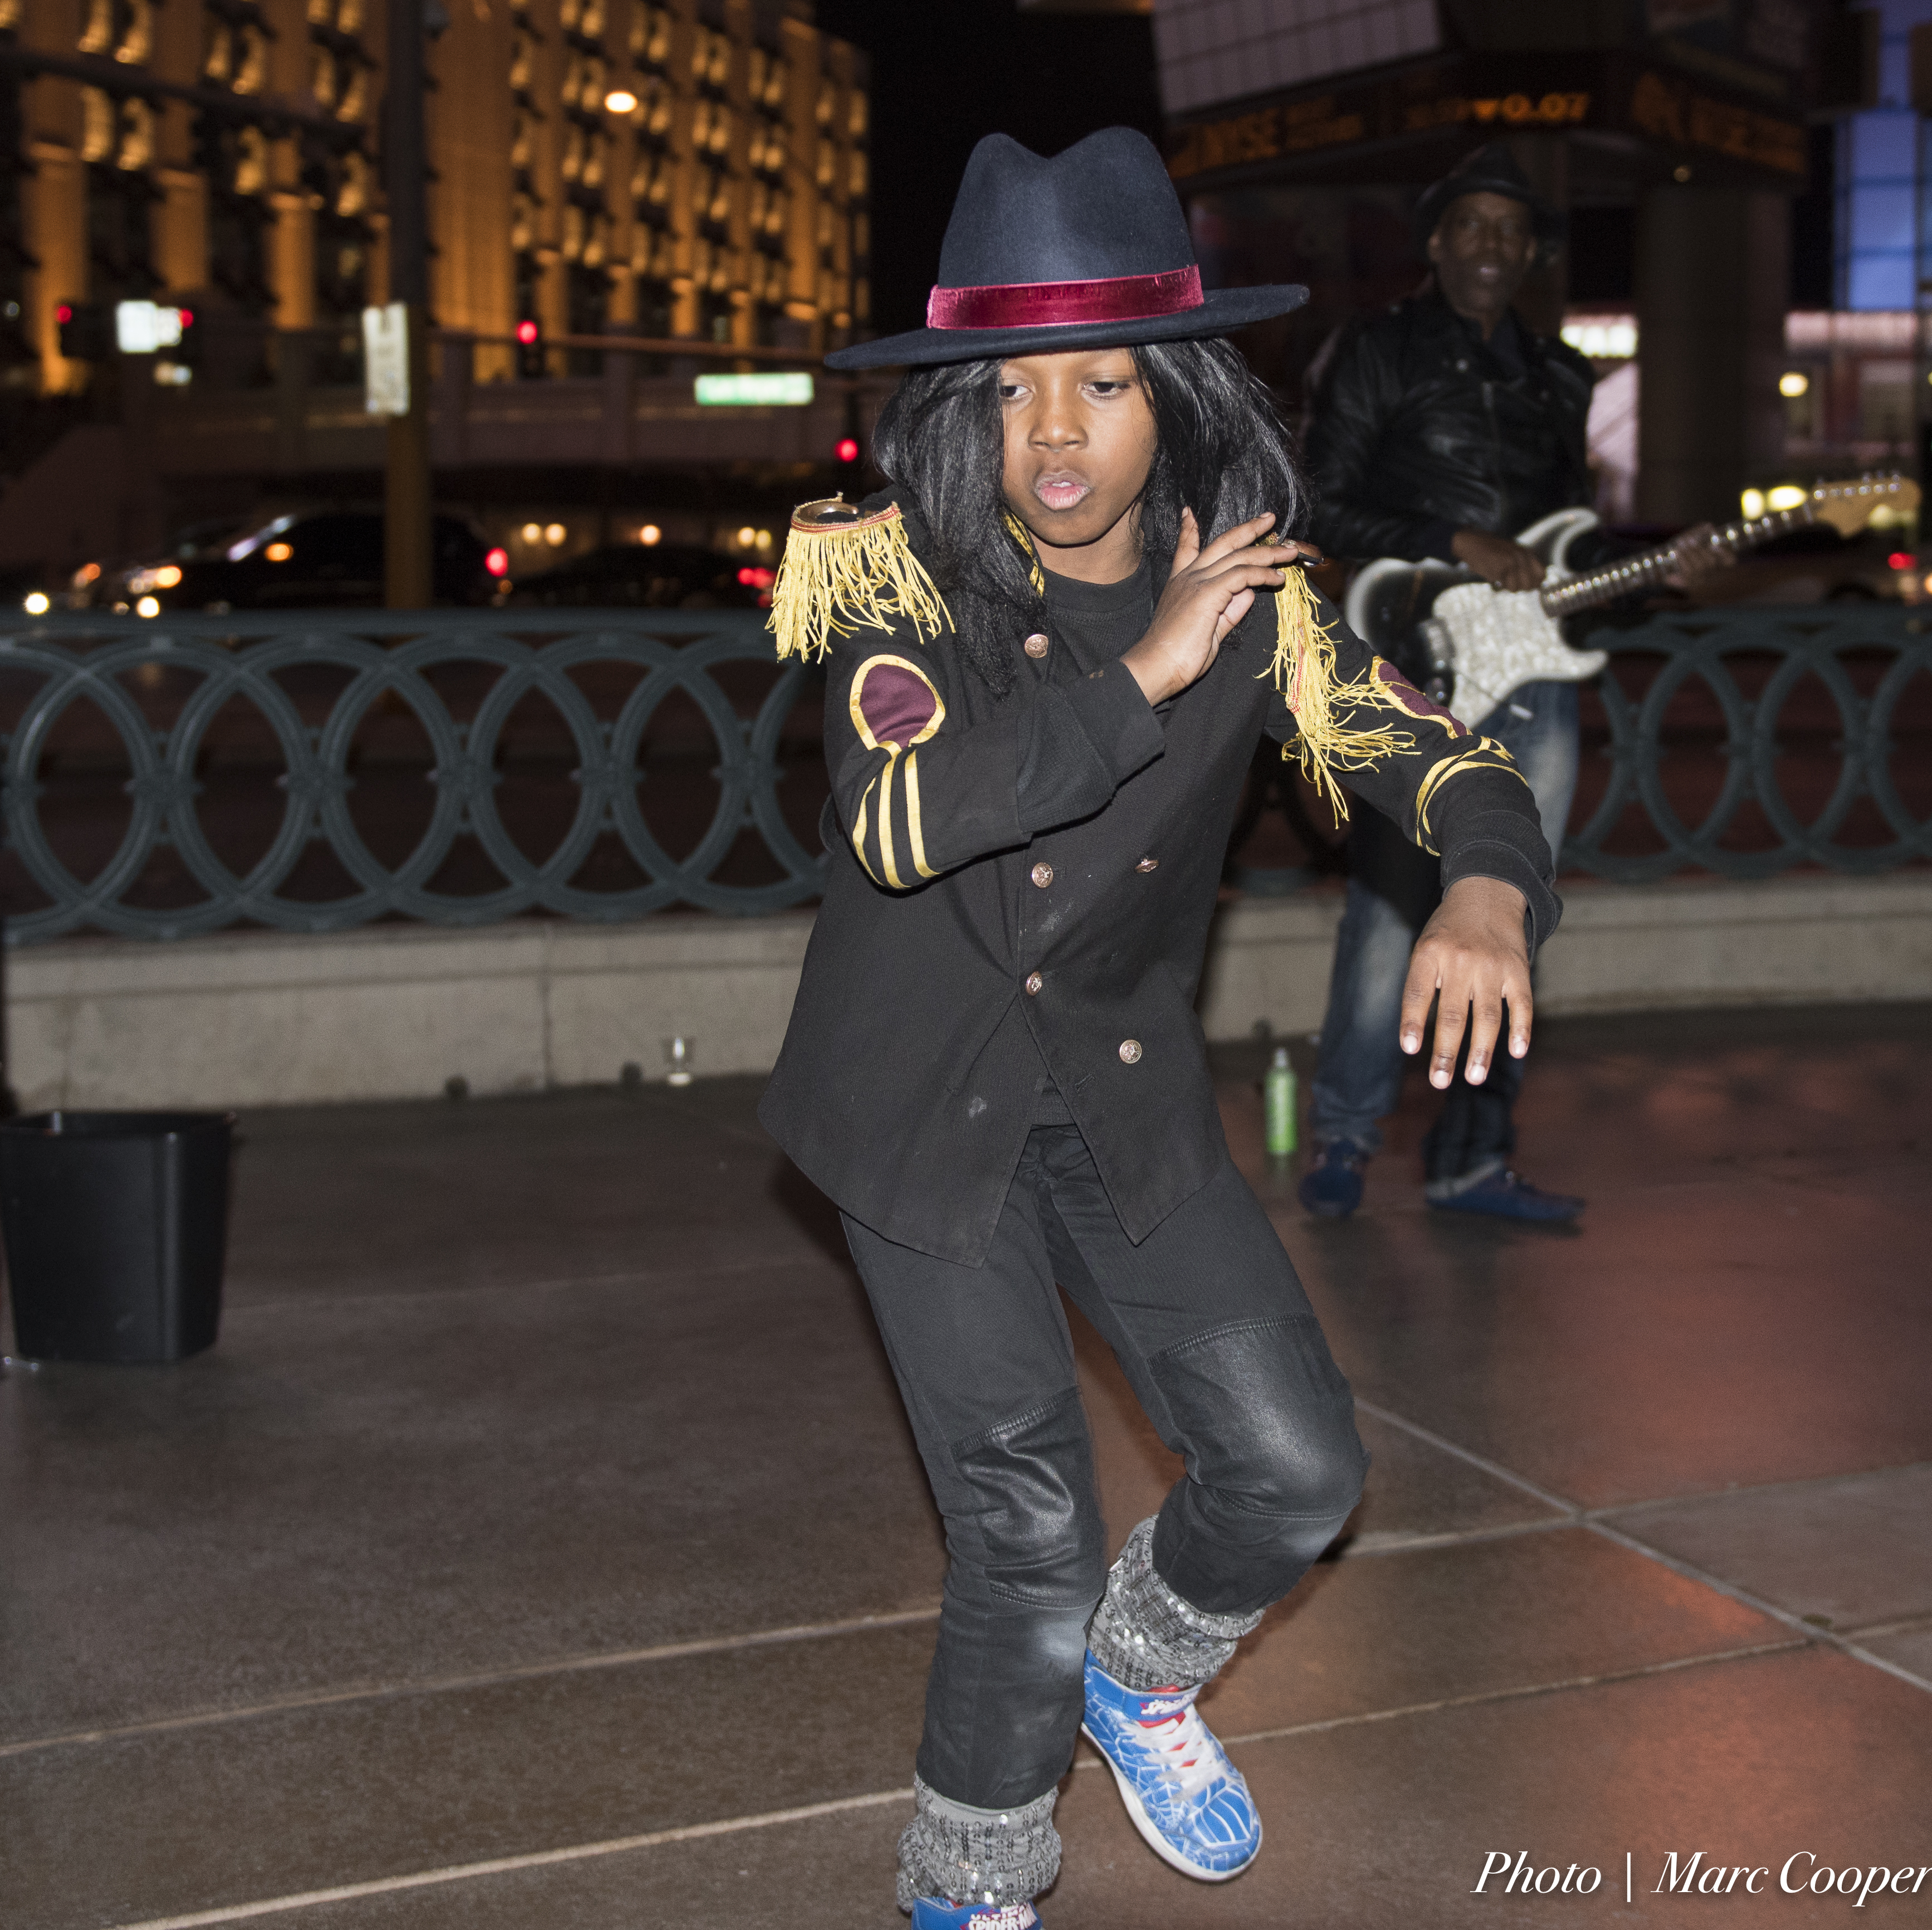
street, nikon, clothing, nightphotography, hdr, fx, d810, fullframe, vegasstrip, lasvegas, costume, streetperformer, streetdancer, childperfeormer